Scientific method

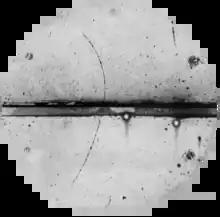
This cloud chamber photograph is the first observational evidence of positrons, 2 August 1932; interpretable only through prior theory.

It is the natural limitations of scientific inquiry that there is no pure observation as theory is required to interpret empirical data, and observation is therefore influenced by the observer's conceptual framework. As science is an unfinished project, this does lead to difficulties. Namely, that false conclusions are drawn, because of limited information.